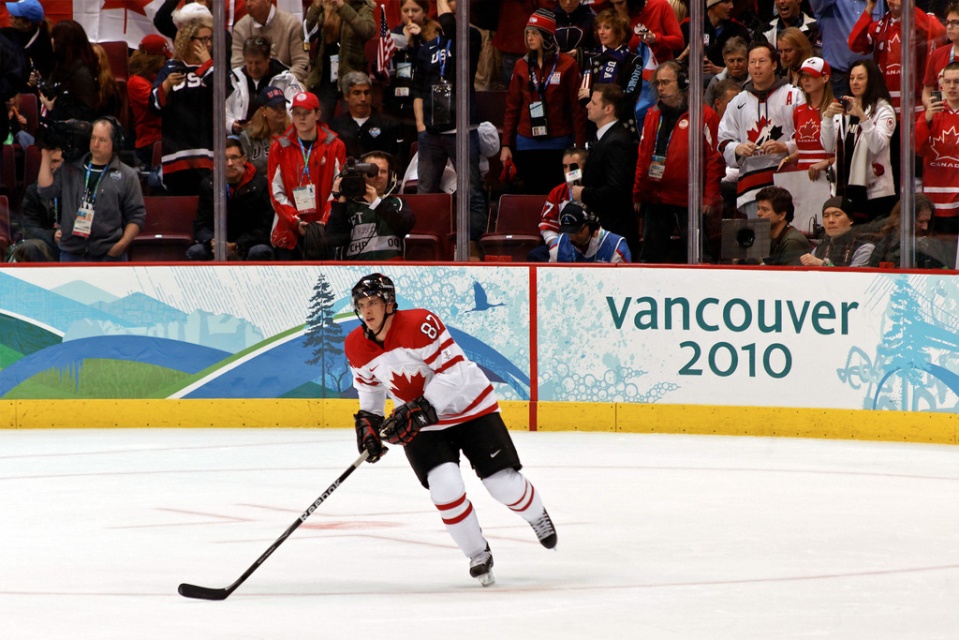
Question: Considering the relative positions of green jersey at center and dark blue jacket at center in the image provided, where is green jersey at center located with respect to dark blue jacket at center? (A) right (B) left
Answer: A